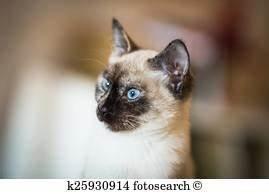
cat